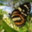
Label: butterfly